Highlands controversy of Northwest Scotland

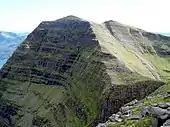
Horizontal strata of Torridonian sandstone on Beinn Alligin

In 1860 Nicol returned to the Northwest Highlands to investigate further and Murchison, after hearing of Nicol's travels, made a quite separate journey taking along with him a junior but very ambitious member of the Survey, Archibald Geikie. Murchison confirmed in his own mind what he had already observed and Geikie, anxious to please, became a strong supporter of Murchison's views. However, in his posthumous biography of Murchison he was to say of the expedition that Murchison "stuck to his leading principle, from which no amount of contradictory detail would make him swerve".